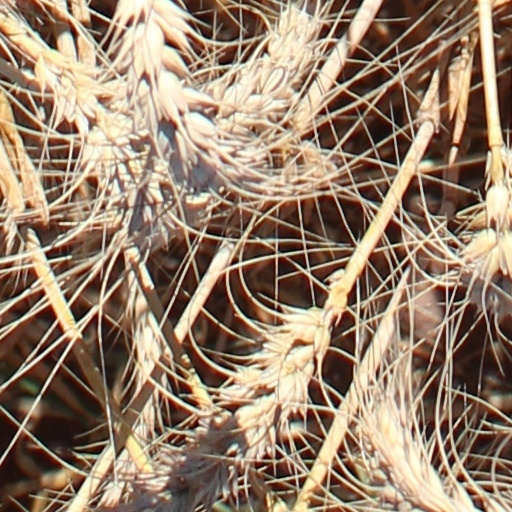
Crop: wheat